Jeep Grand Cherokee (WK2)

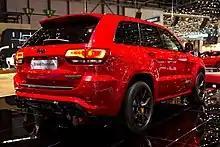
Rear view

The 2015 Limited Edition model no longer has dual exhausts. This feature only comes in the Overland and up editions. There are no other major changes for the 2015 model year. However, the Limited, Summit, and Overland trims will include HD Radio as part of the U Connect feature. The SRT receives a modest bump, in part due to a reflash of the PCM.